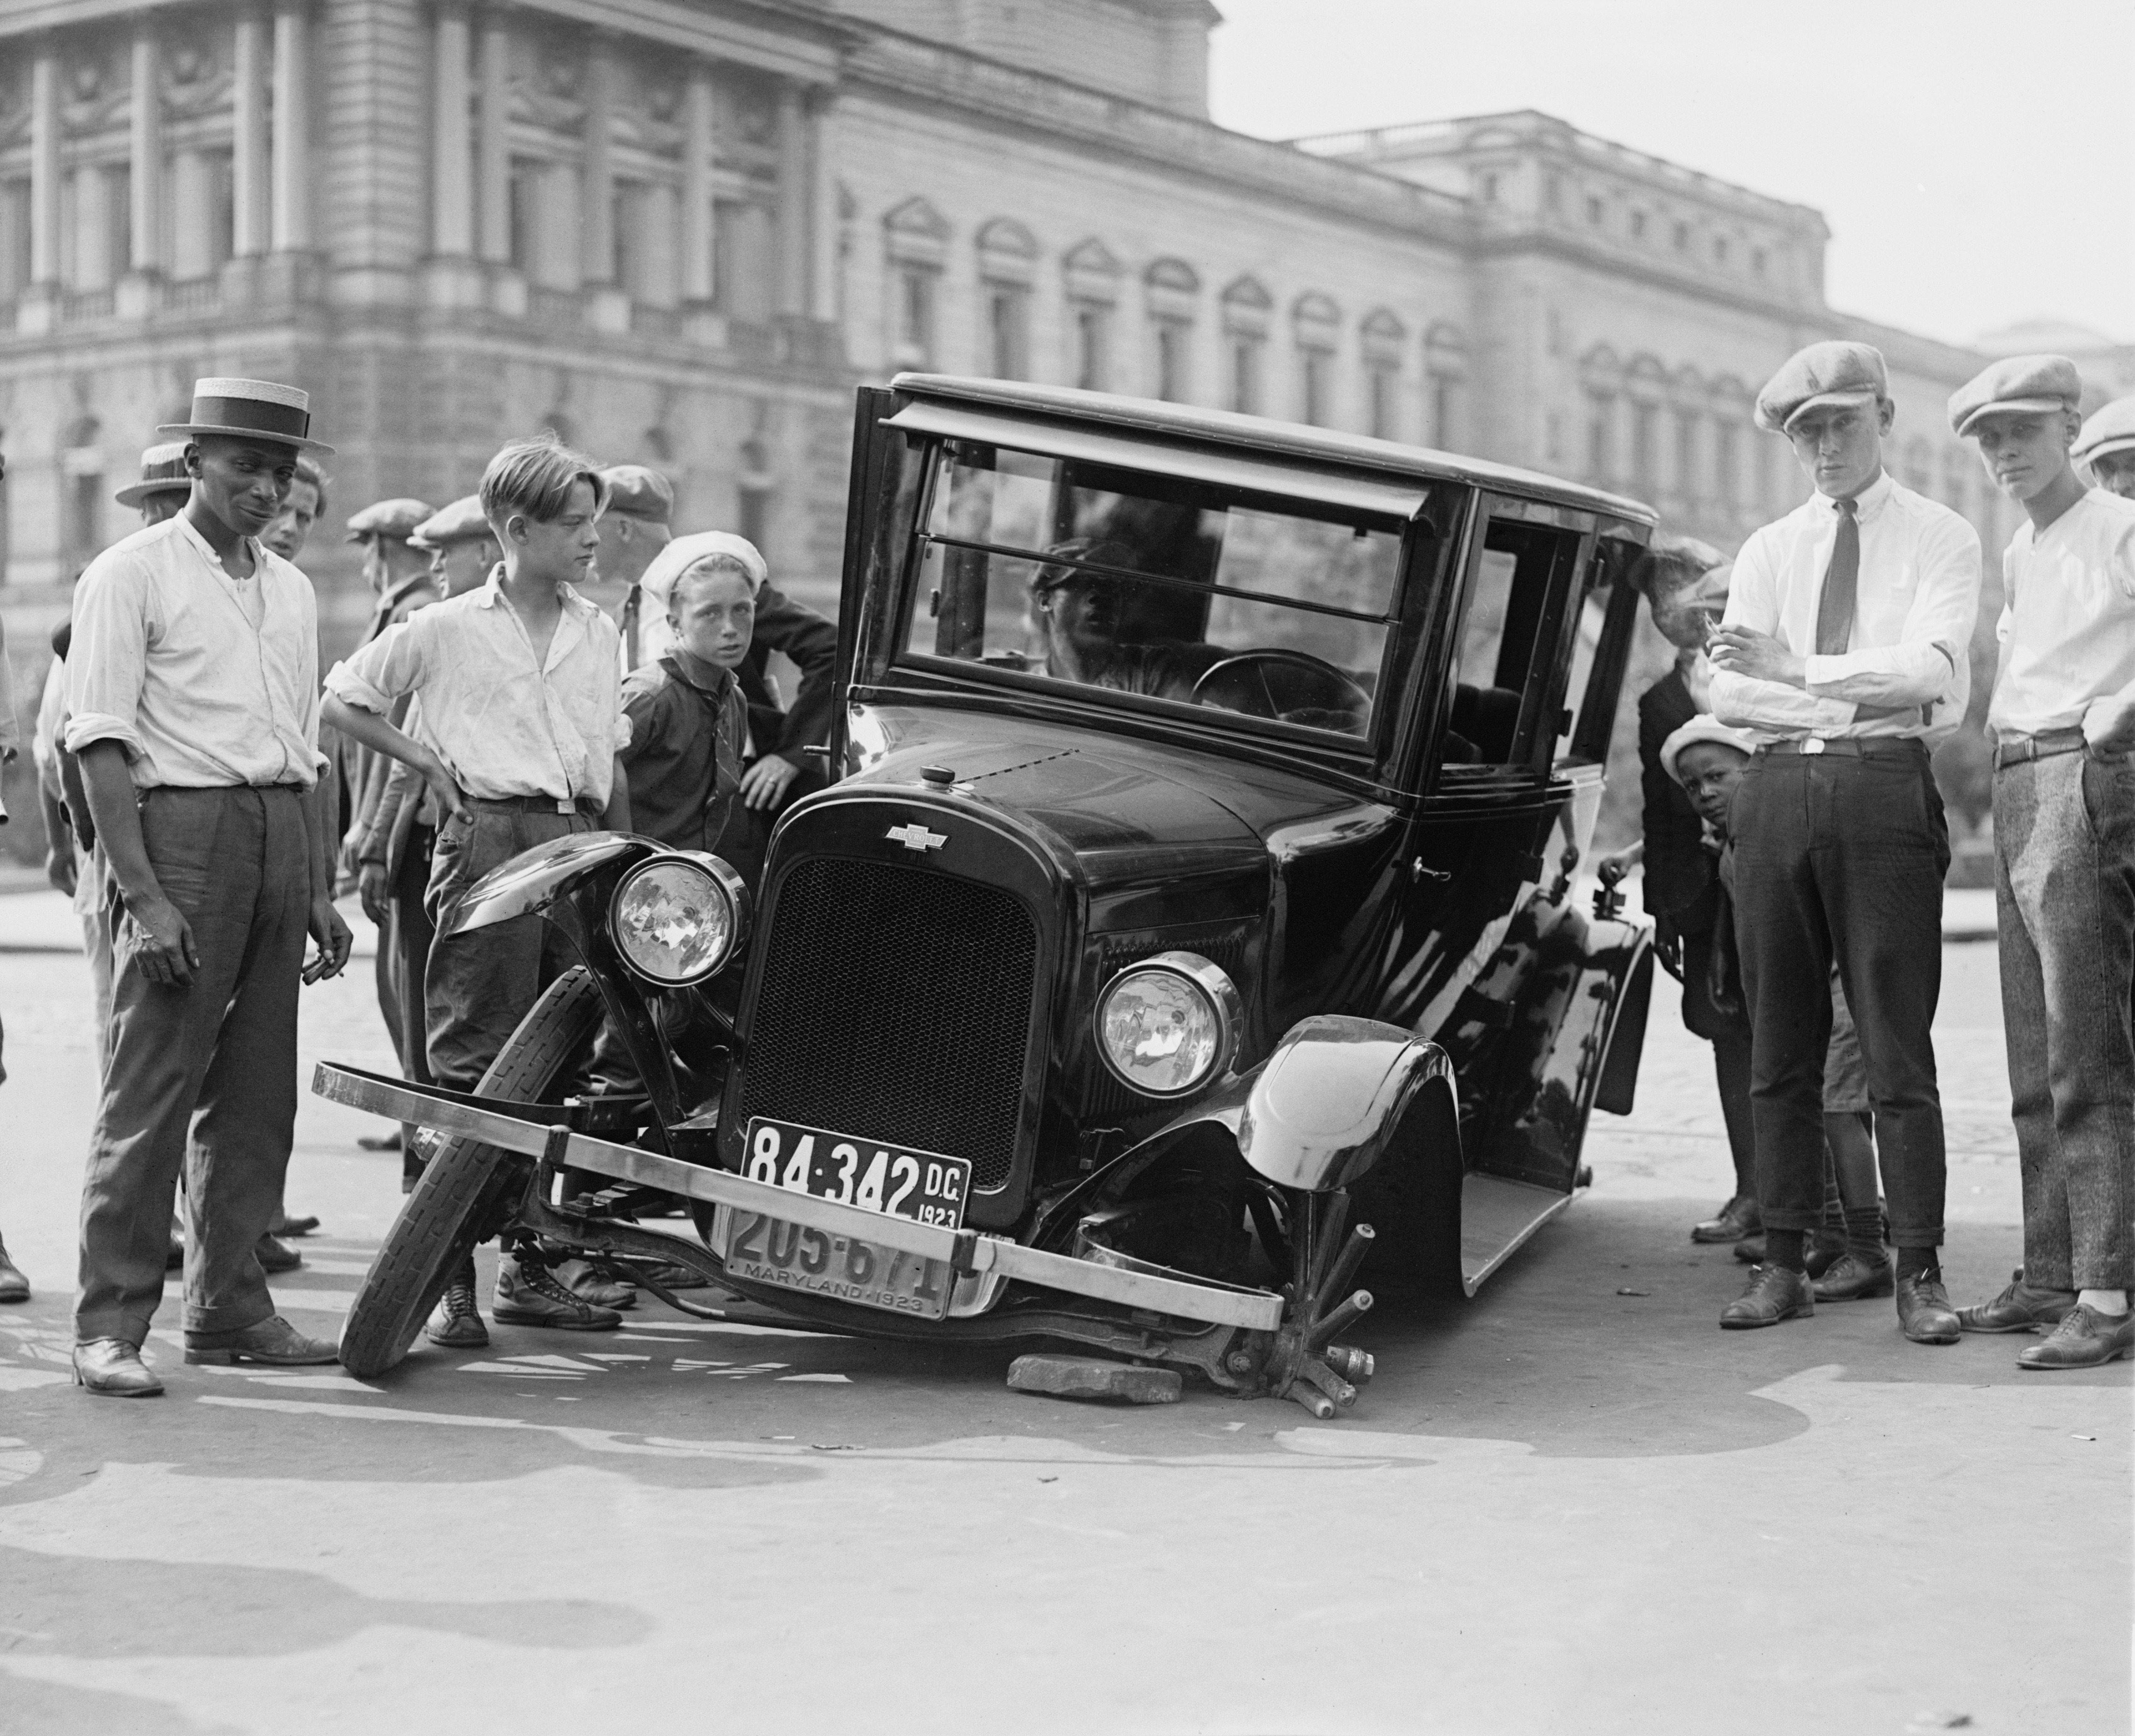
black and white, people, car, vehicle, broken, usa, auto, monochrome, automotive, vintage car, oldtimer, classic, defect, antique car, car wreck, monochrome photography, 1923, mode of transport, automobile make